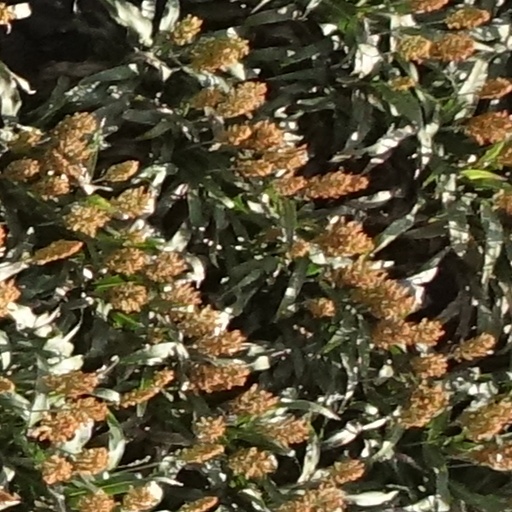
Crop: sorghum